Chief Langalibalele Rifles

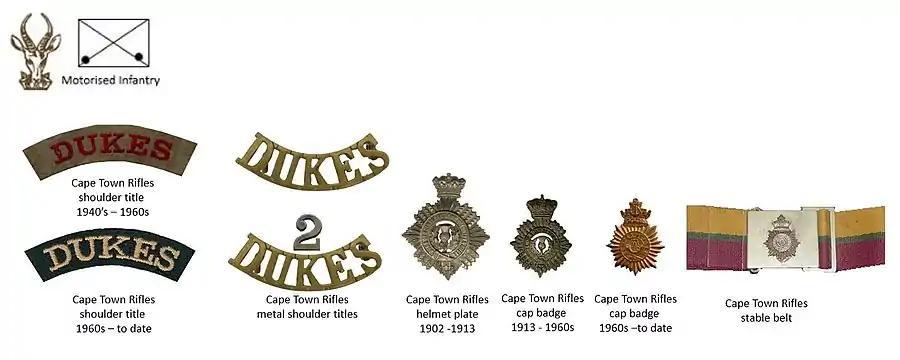
SADF era Cape Town Rifles insignia

Gaika-Gcaleka 1877, Transkei 1879, Basutoland 18801881, Bechuanaland 1897, South Africa 18991902, South-West Africa 19141915, East Africa 19401941, El Wak, The Juba, Combolcia, Amba Alagi, Western Desert 19411943, Sidi Rezegh, Gazala, Alem Hamza, Alamein Defence, El Alamein